Mel Didier

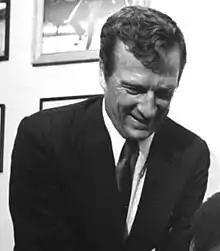
Didier in 1973

Melvin Joffrion Didier Sr. (June 25, 1926 – September 10, 2017) was an American professional baseball pitcher in Minor League Baseball for two years (1948-49). However, he spent more than 60 years in pro ball as a scout and executive.